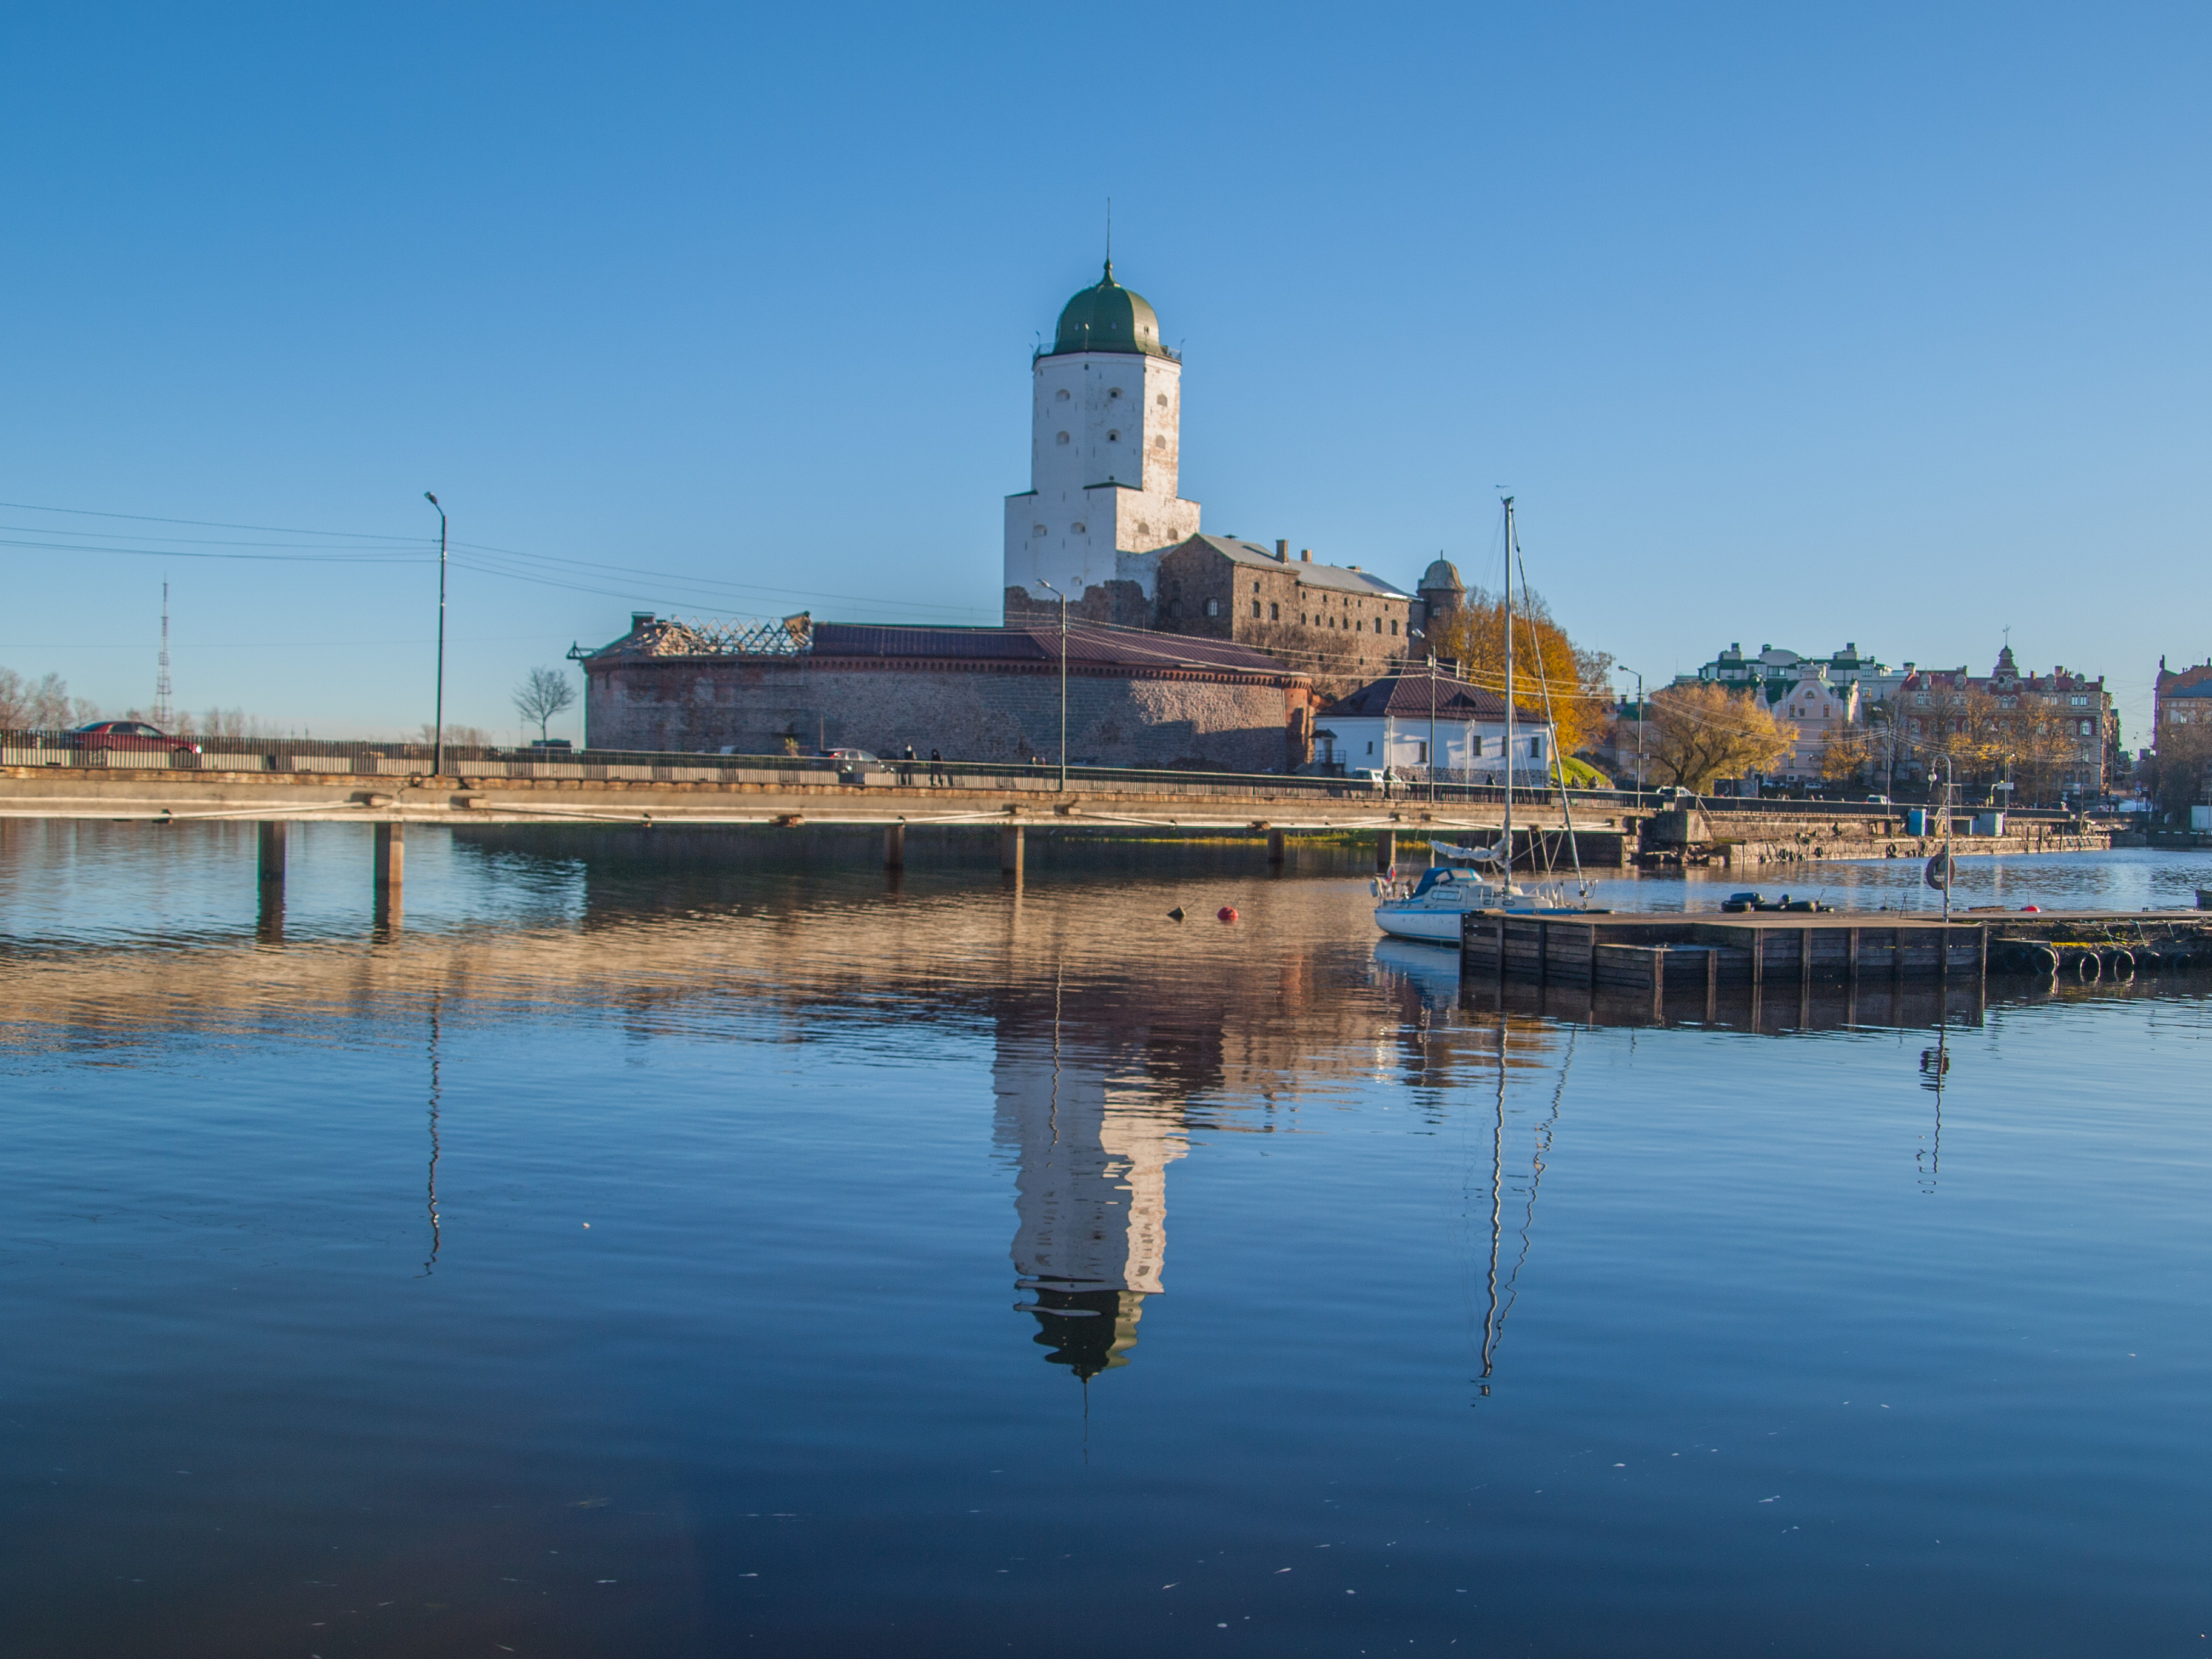
image, reflection, water, sky, landmark, river, waterway, city, morning, architecture, urban area, cloud, winter, channel, calm, sea, tower, building, harbor, evening, skyline, bank, watercourse, mountain, bridge, canal, lake, port, ocean, cityscape, vehicle, dock, tourism, coast